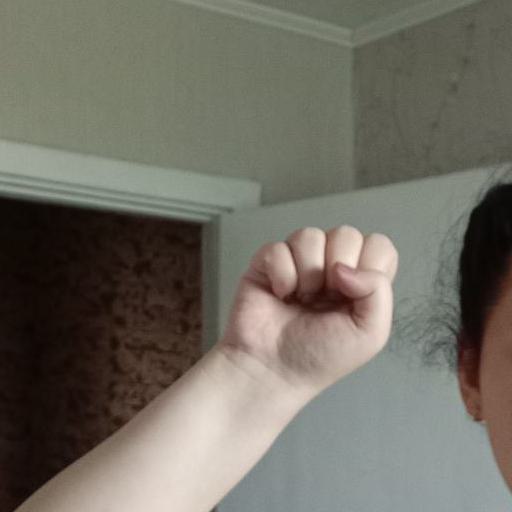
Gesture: fist